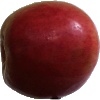
Label: apple_crimson_snow